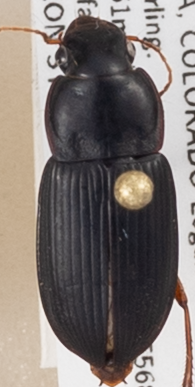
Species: Harpalus pensylvanicus
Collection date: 2018-09-20
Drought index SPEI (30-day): -0.9
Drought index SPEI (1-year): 0.86
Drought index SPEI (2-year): -0.128